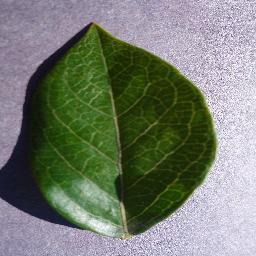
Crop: blueberry
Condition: healthy